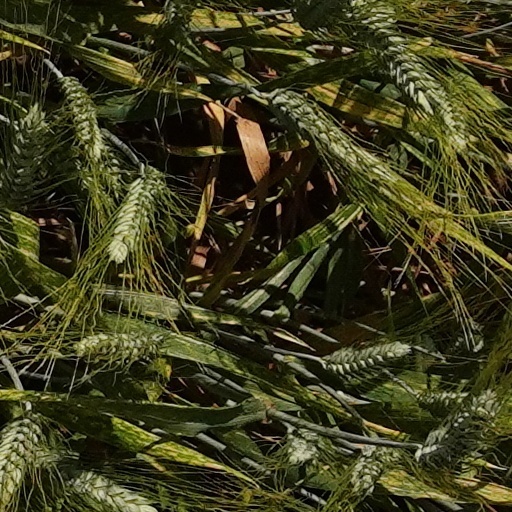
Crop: wheat